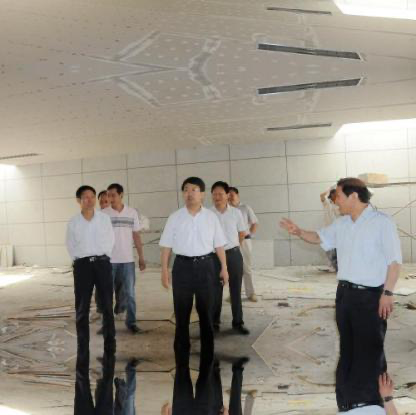
Objects in the image:
label: head
label: head
label: head
label: head
label: head
label: head
label: head